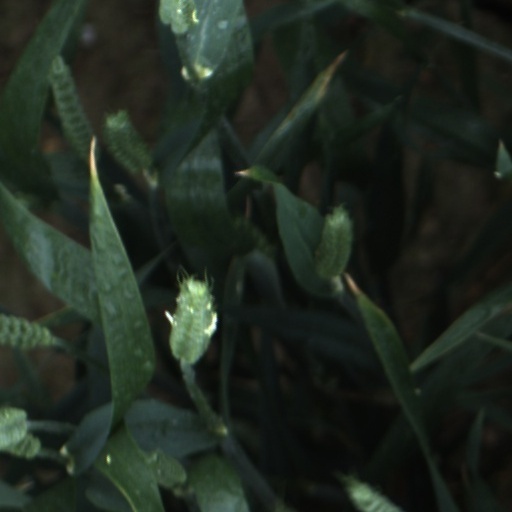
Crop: wheat